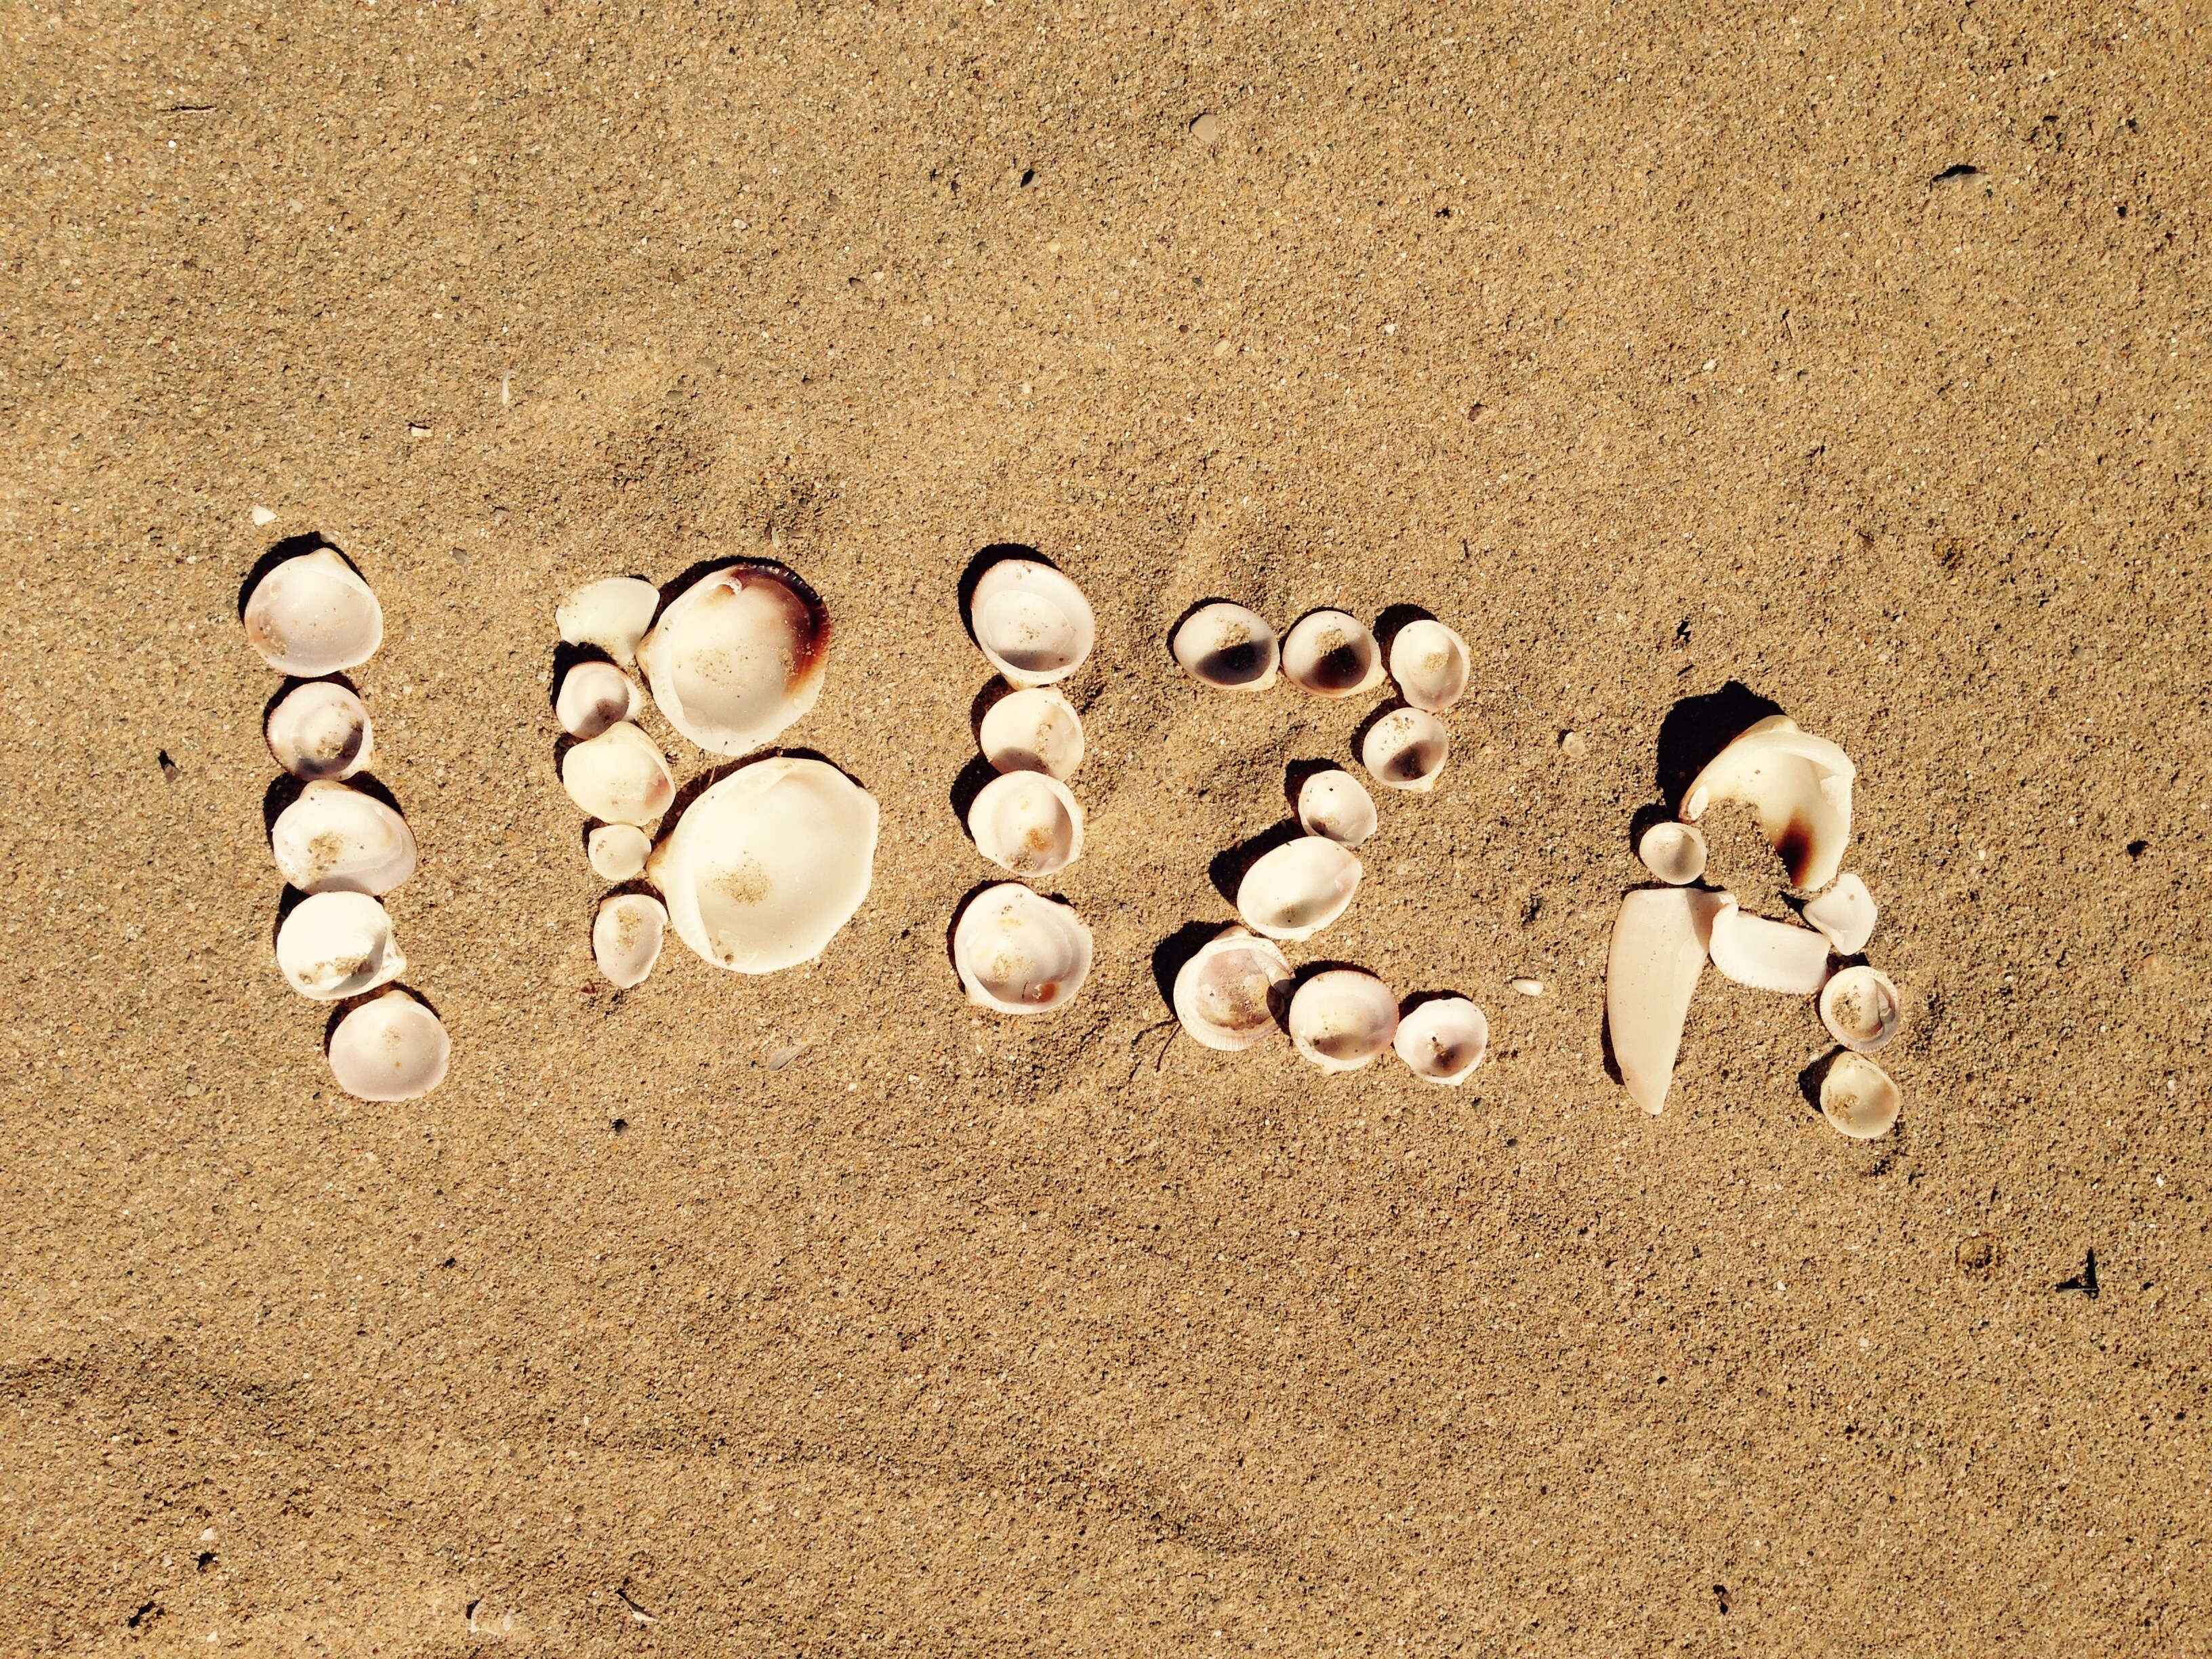
sand, holiday, island, material, spain, holidays, ibiza